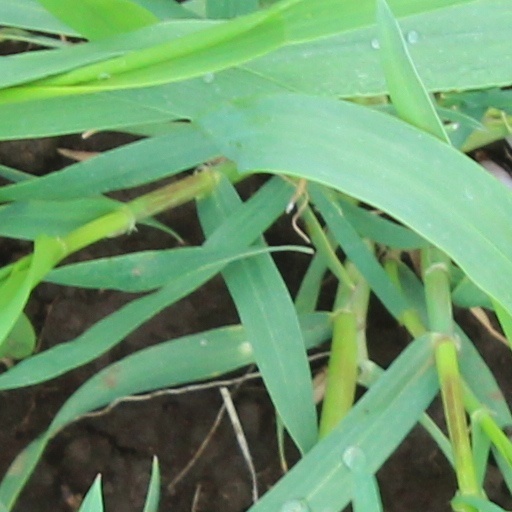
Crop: wheat